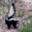
Label: skunk